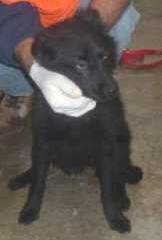
Label: dog